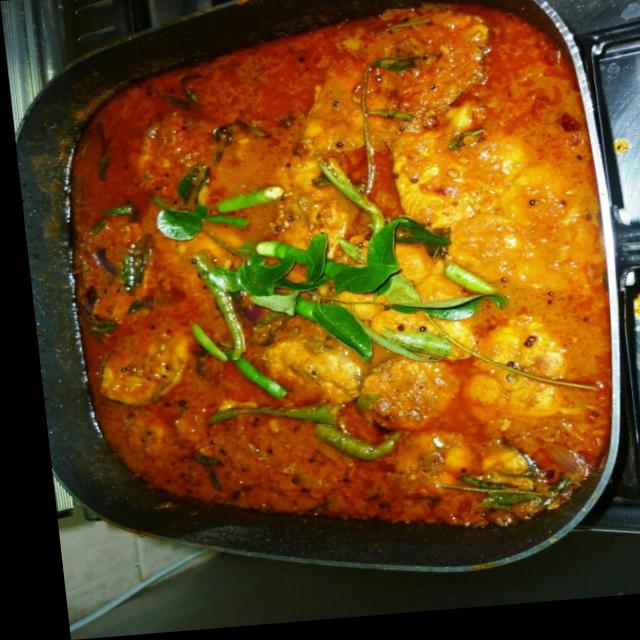
Dish: fish_curry